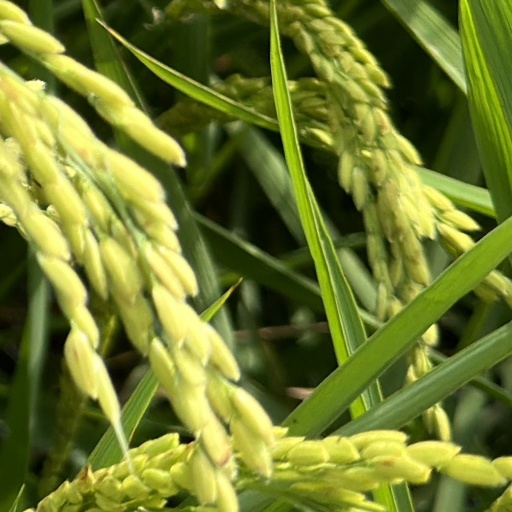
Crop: rice